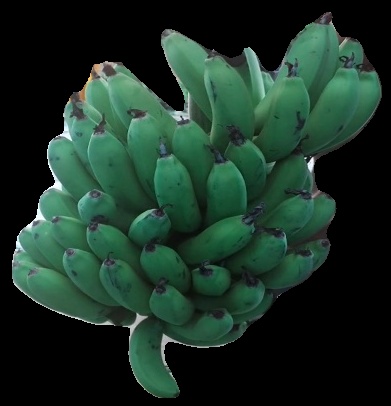
Variety: pachbale
Grade: grade2